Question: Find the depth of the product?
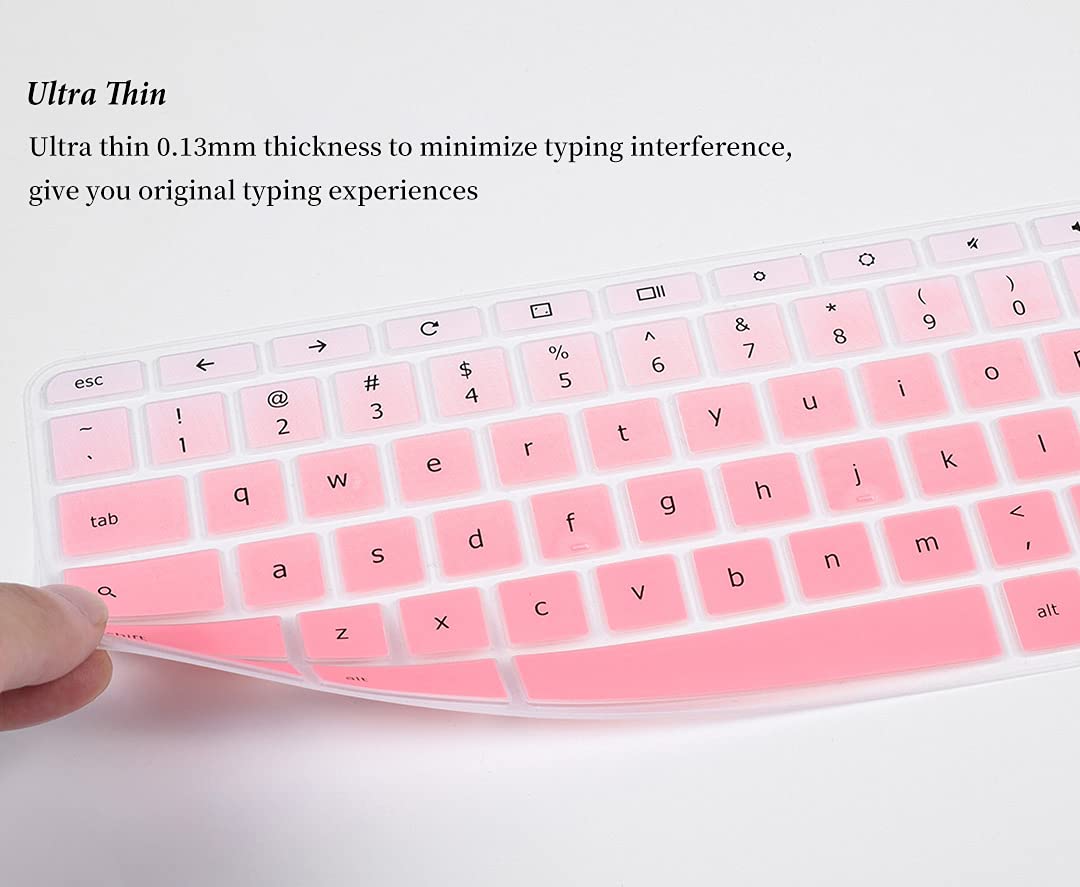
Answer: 6.0 inch